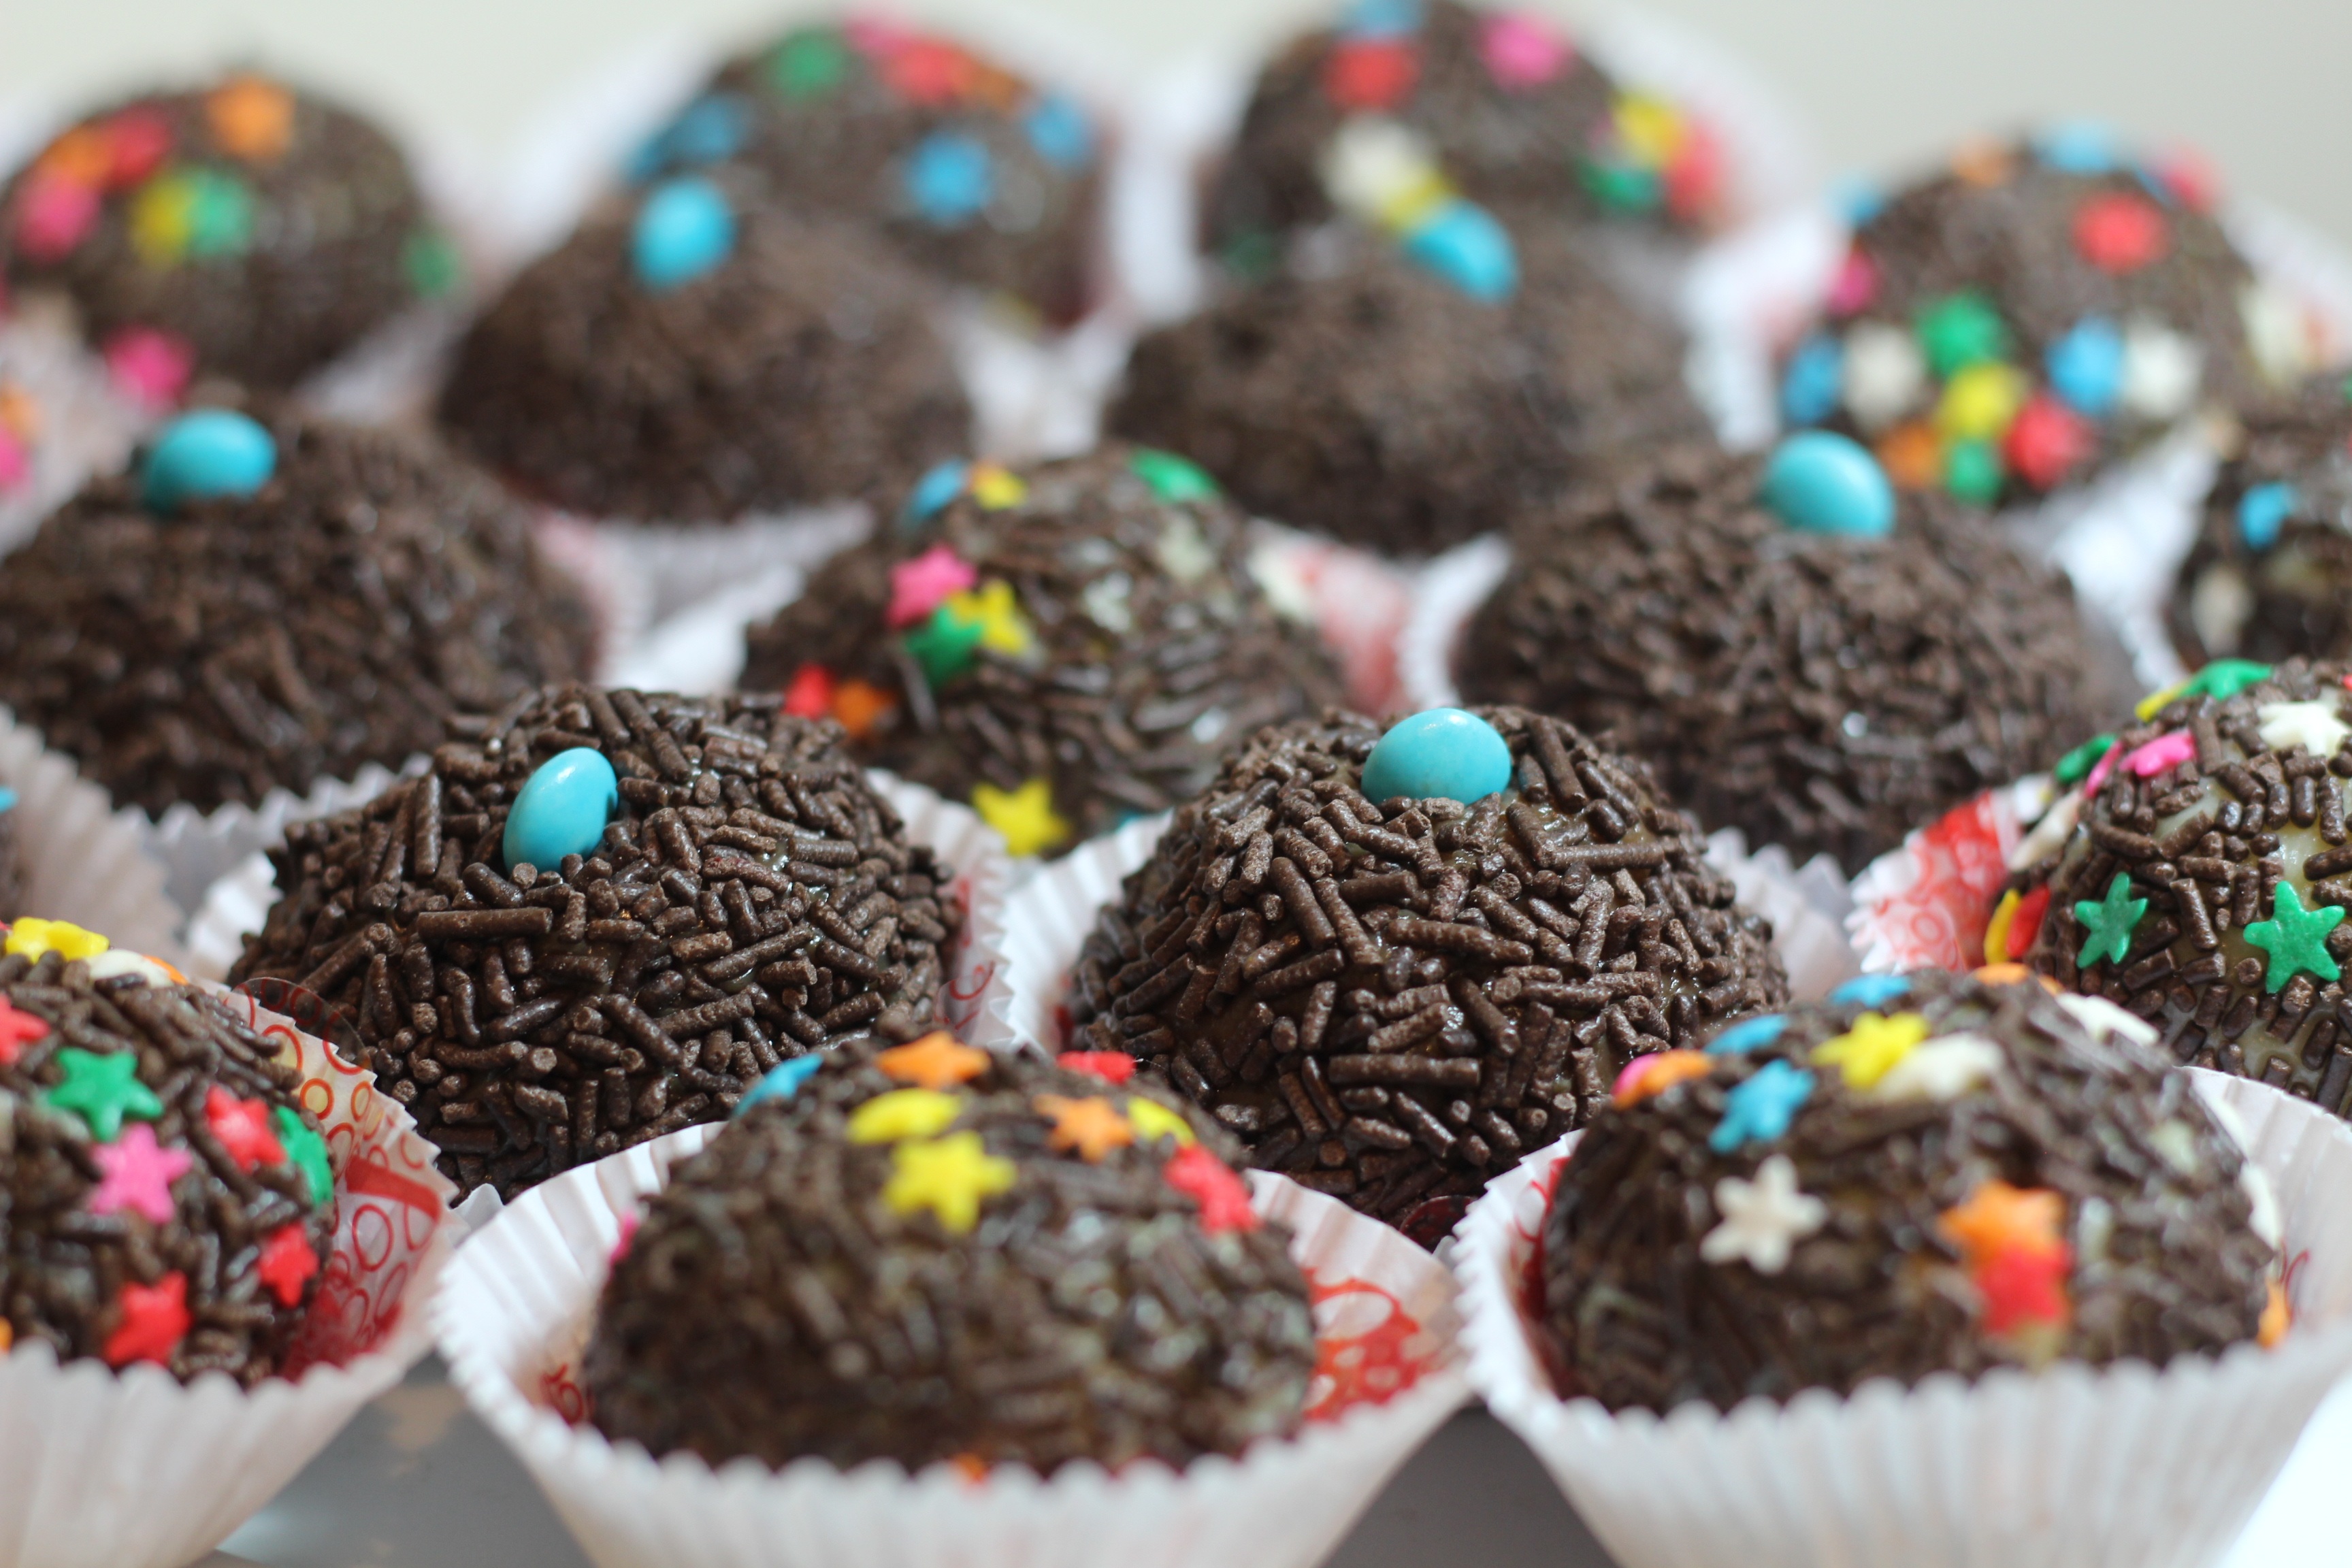
food, chocolate, cupcake, dessert, cake, sweet dish, icing, party, candy, grainy, birthday, sweetness, traditional, sprinkles, goodies, bonbon, brigadier, nutella, edible mushroom, snack food, chocolate truffle, chokladboll, rum ball, two loves